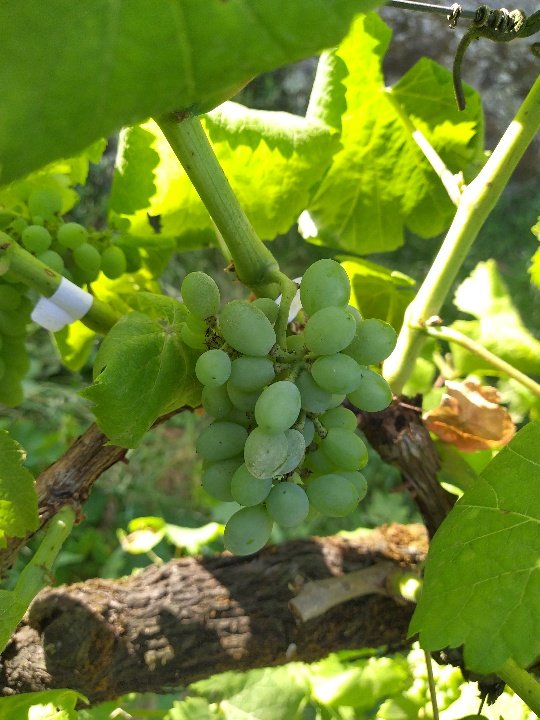
Berries visible: 43
Grape clusters: 3